Tōkaidaigaku-mae Station

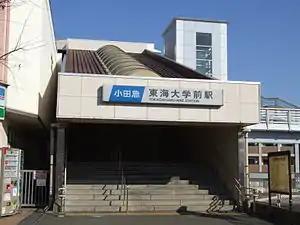
South Exit of Tōkaidaigaku-mae Station

is a passenger railway station located in the city of Hadano, Kanagawa Prefecture, Japan. The station operated by the private railway operator Odakyu Electric Railway. As its name (literally "in front of Tokai University") implies, the station is located close to the Shōnan campus of Tokai University.